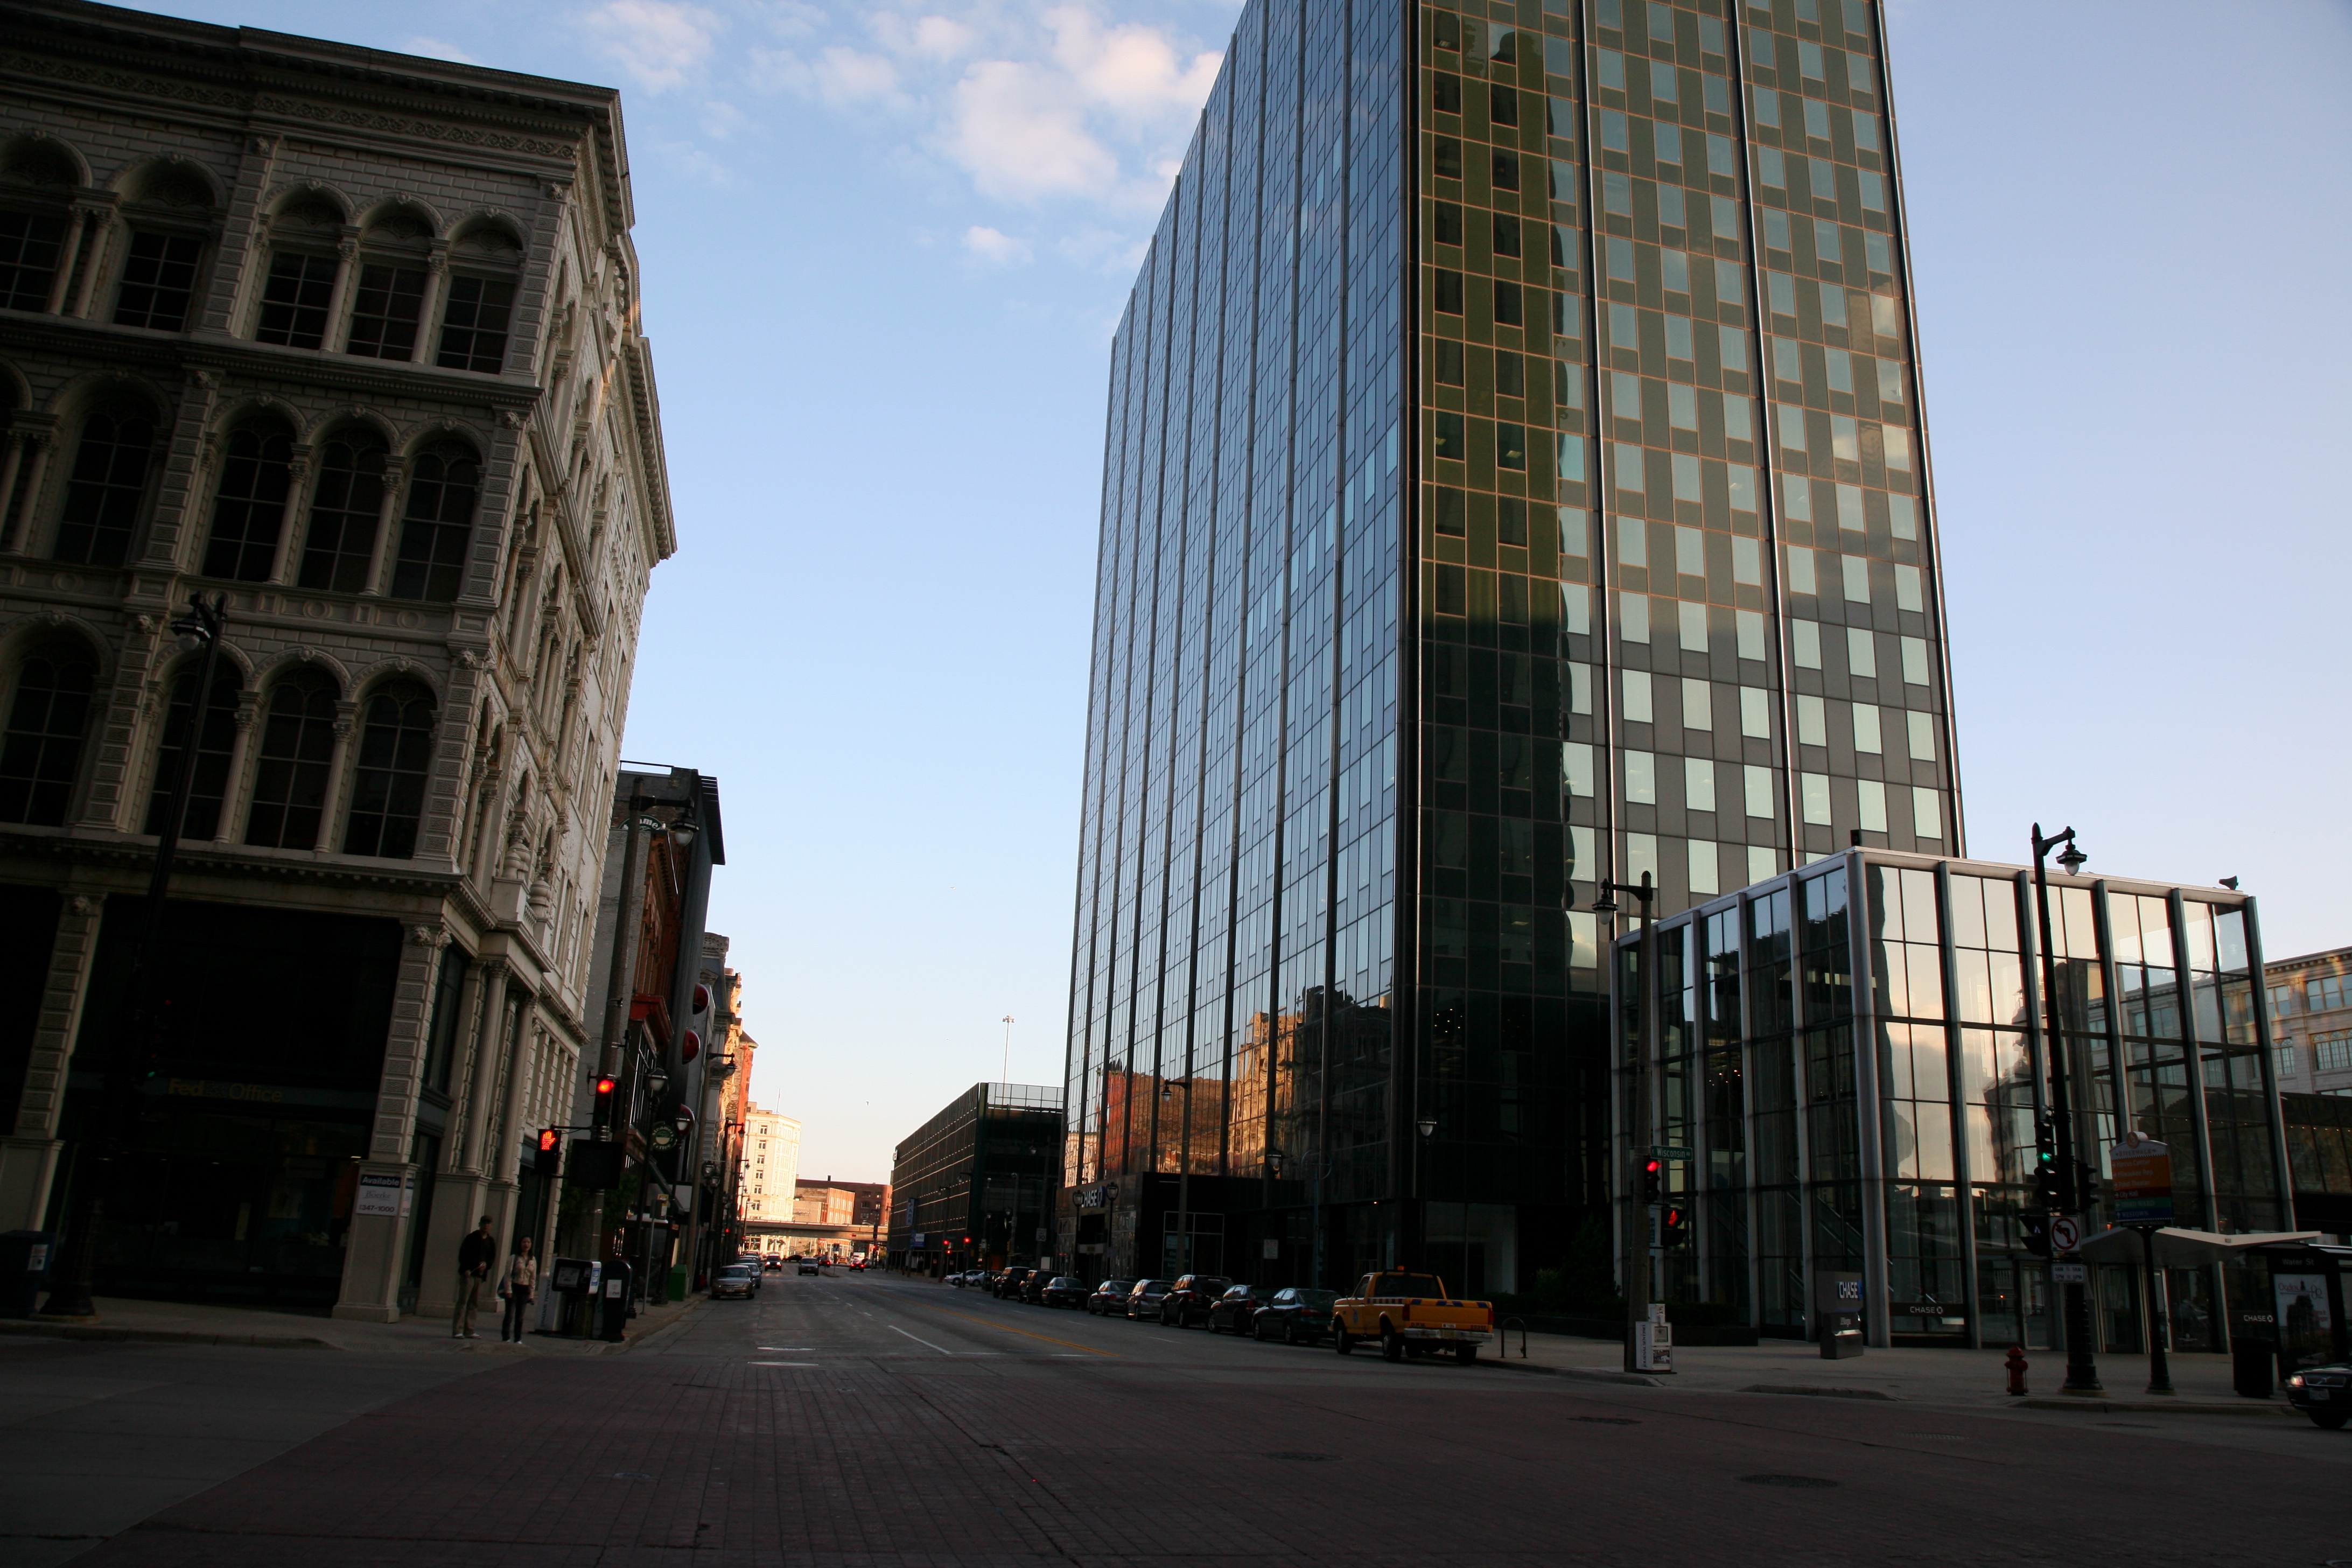
architecture, road, street, city, skyscraper, train, cityscape, downtown, tower, landmark, facade, factory, tower block, hilton, infrastructure, buick, metropolis, wisconsin, milwaukee, neighbourhood, urban area, human settlement, metropolitan area